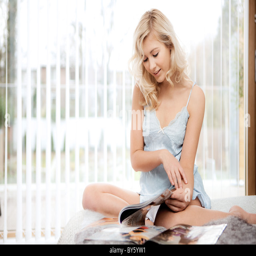
young woman looking through a magazine